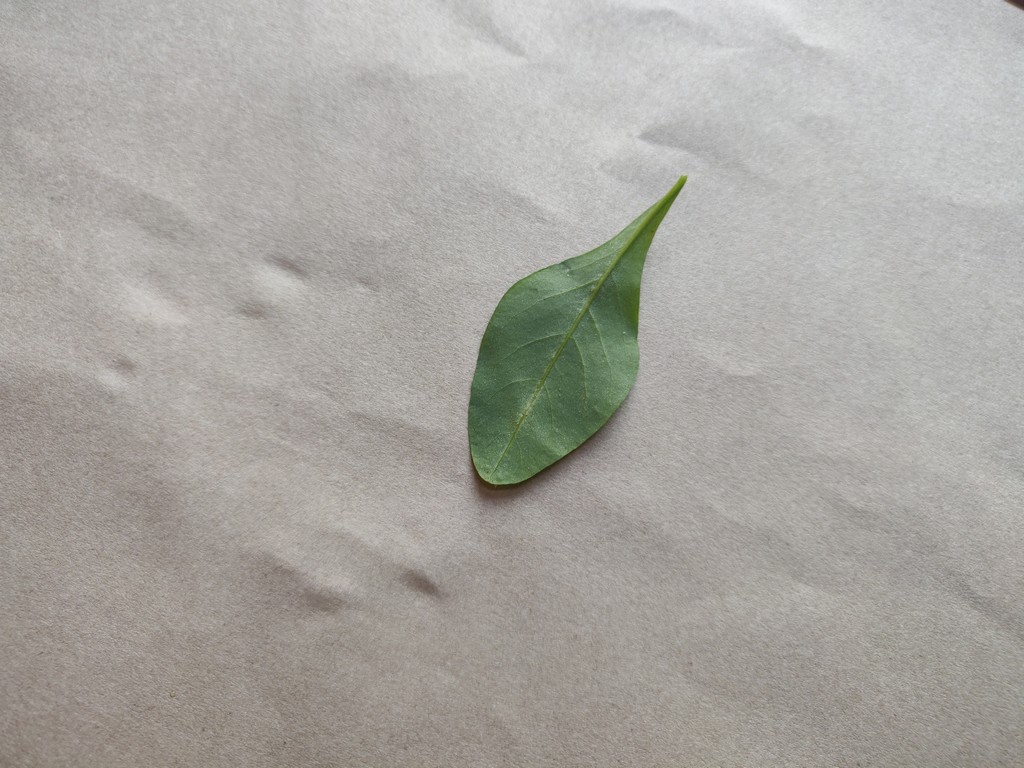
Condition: Healthy
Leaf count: single
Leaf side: back